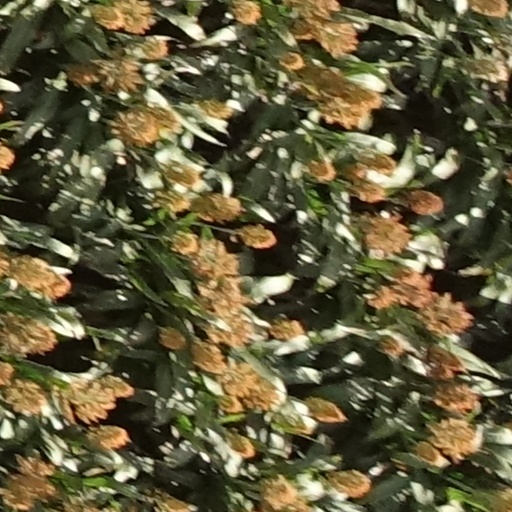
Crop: sorghum